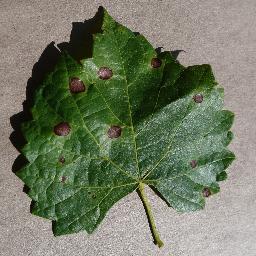
Label: Grape___Black_rot